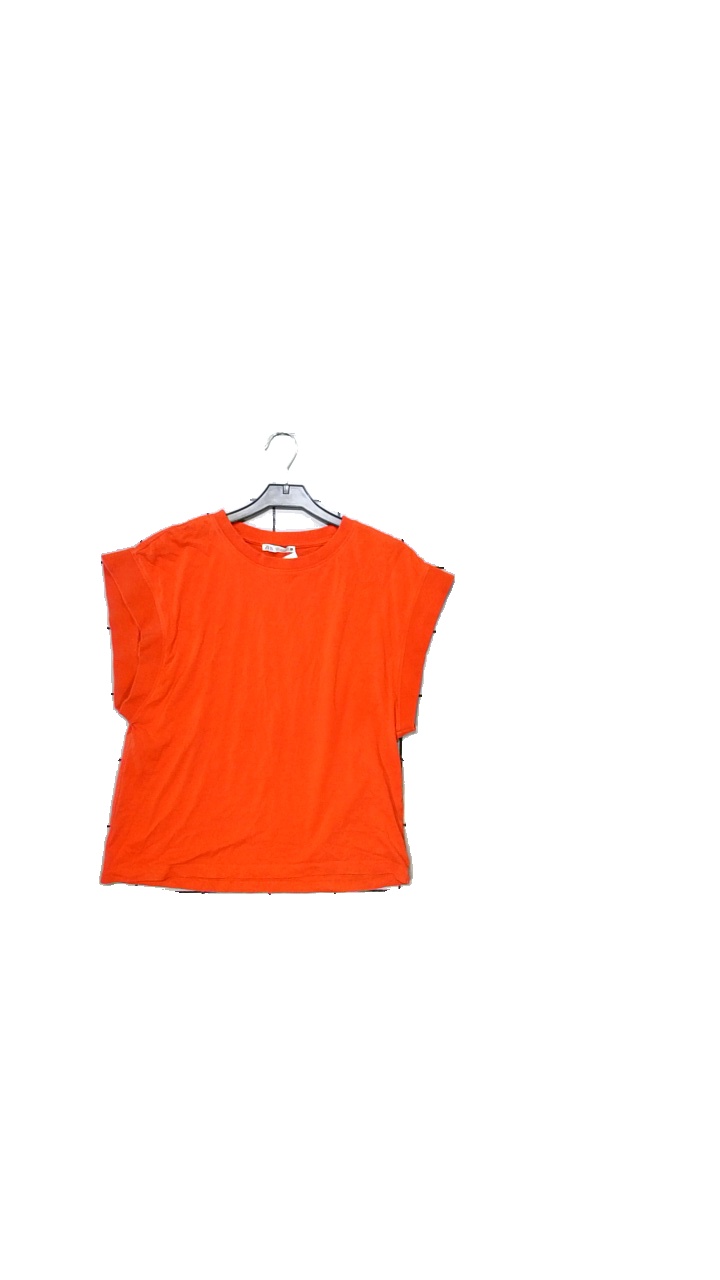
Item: T-shirt (Ladies)
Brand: Zara
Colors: Red
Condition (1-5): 4
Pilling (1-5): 5
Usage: Reuse
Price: <50